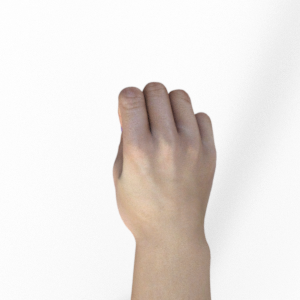
Label: rock